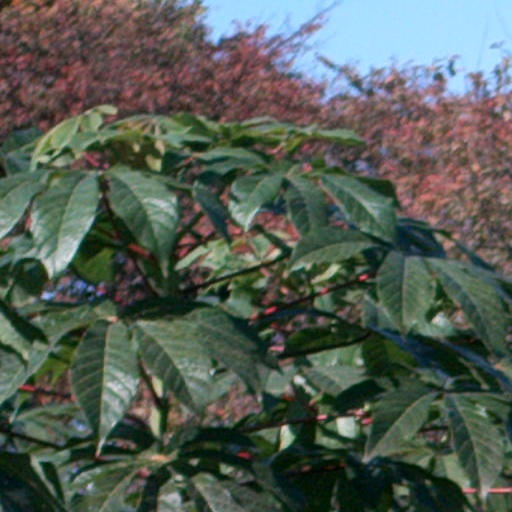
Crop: cassava